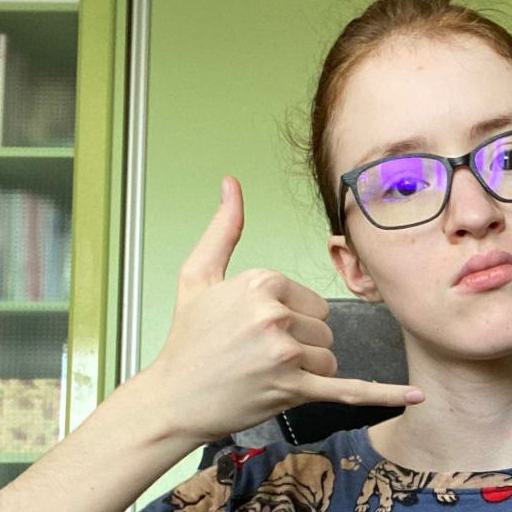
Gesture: call